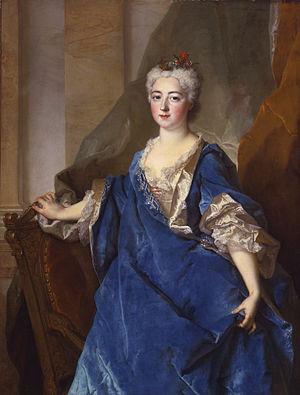
Cette page fournit une liste de tableaux du peintre français Nicolas de Largillierre.